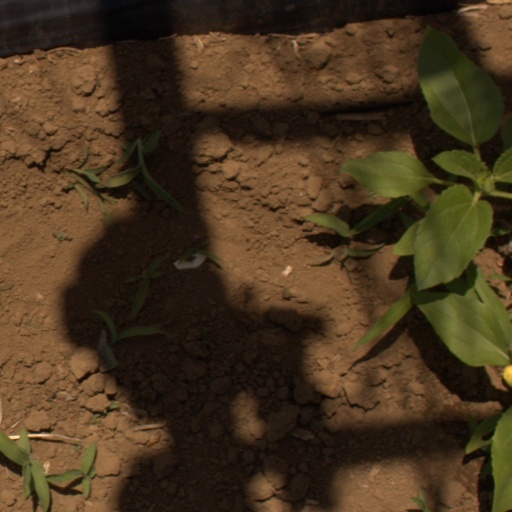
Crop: Jerusalem artichoke